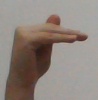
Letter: khaa